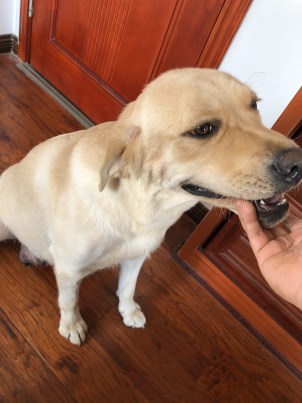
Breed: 3580-n000122-Labrador_retriever